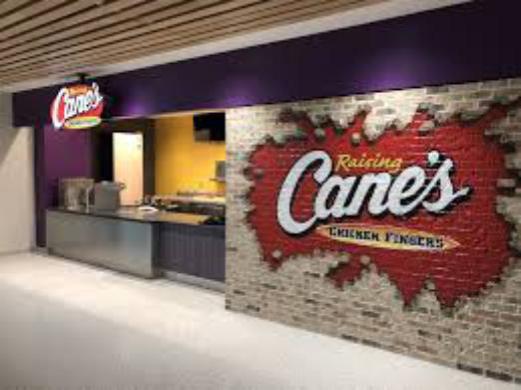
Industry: Food